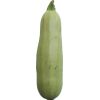
Label: Zucchini 1